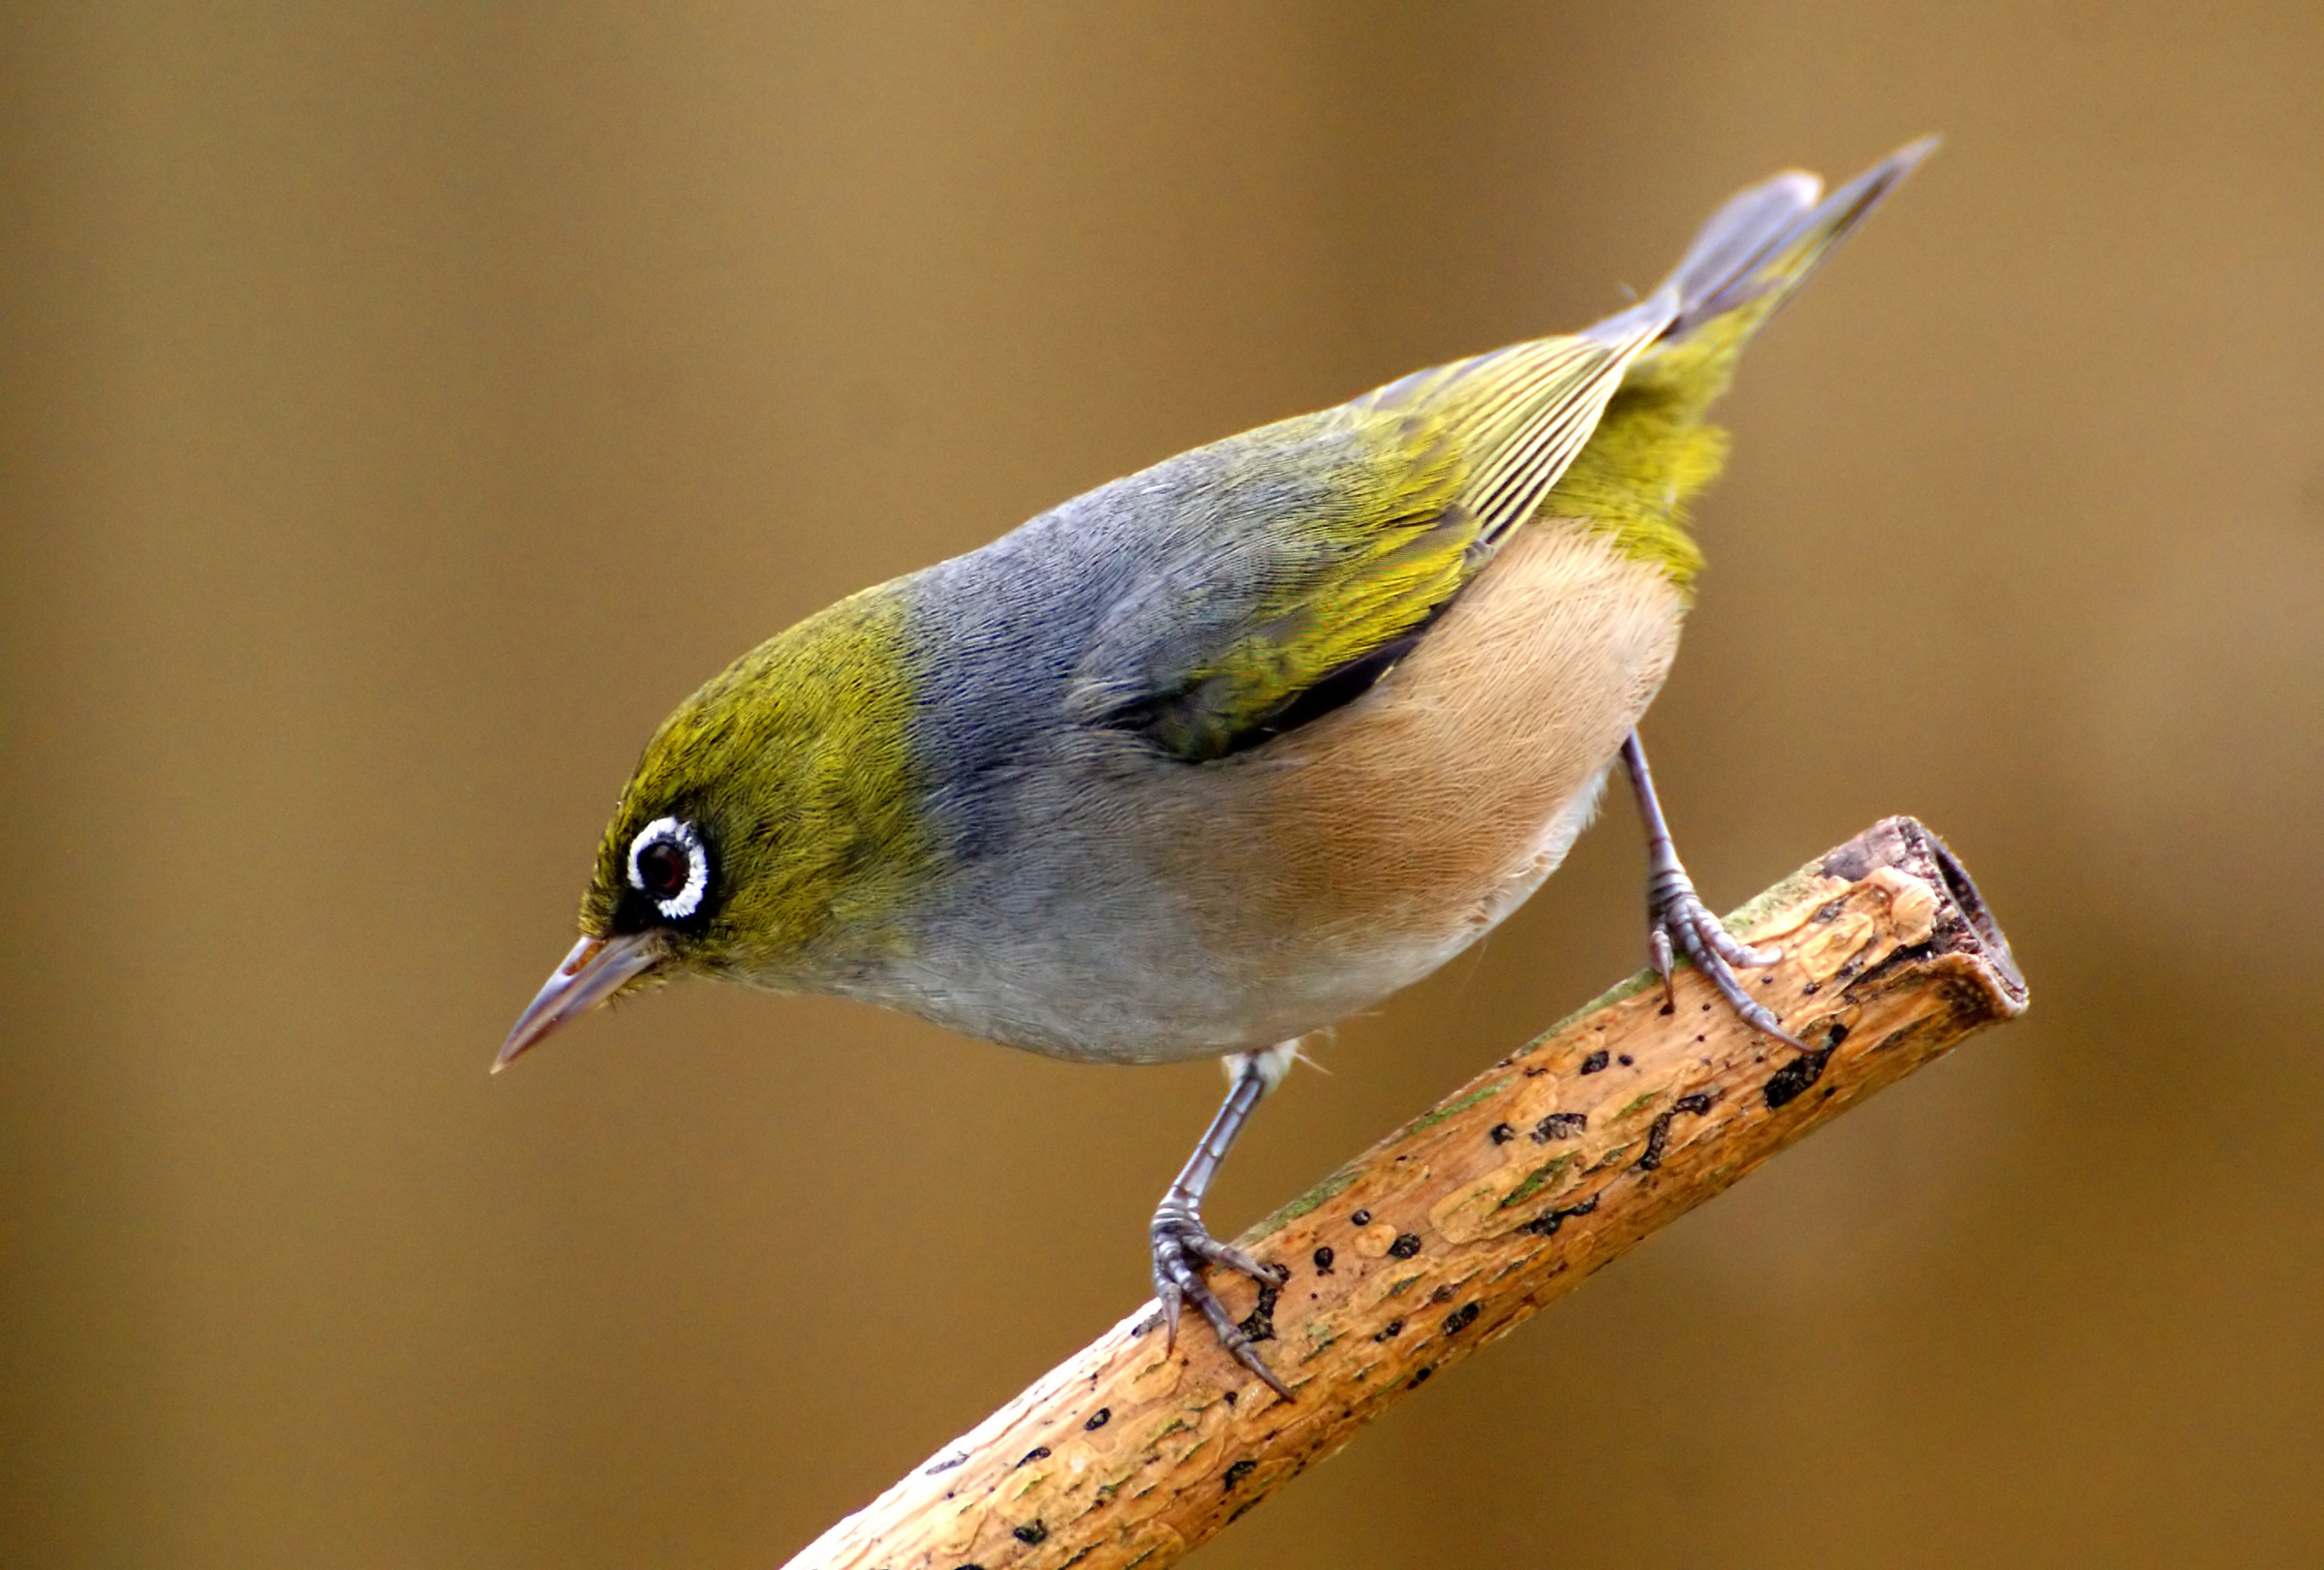
nature, bird, wildlife, beak, yellow, fauna, birds, vertebrate, finch, newzealandbirds, silvereye, waxeye, smallbirds, sonydslra300, volvob12b, zosteropidae, brambling, old world flycatcher, perching bird, emberizidae, nightingale